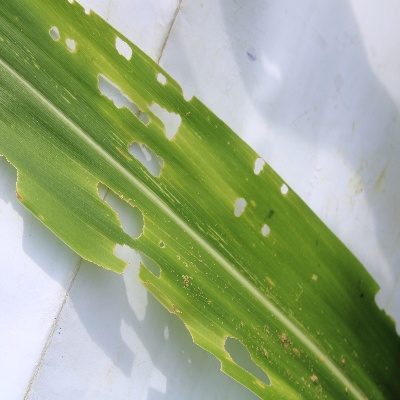
Crop: Maize
Condition: leaf spot